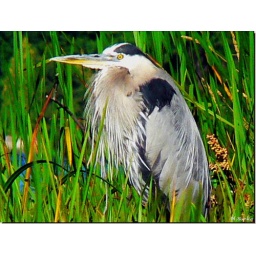
Wonderfully colored and standing as still as a tree stump in the wetlands of Big Rideau Lake, Ontario.